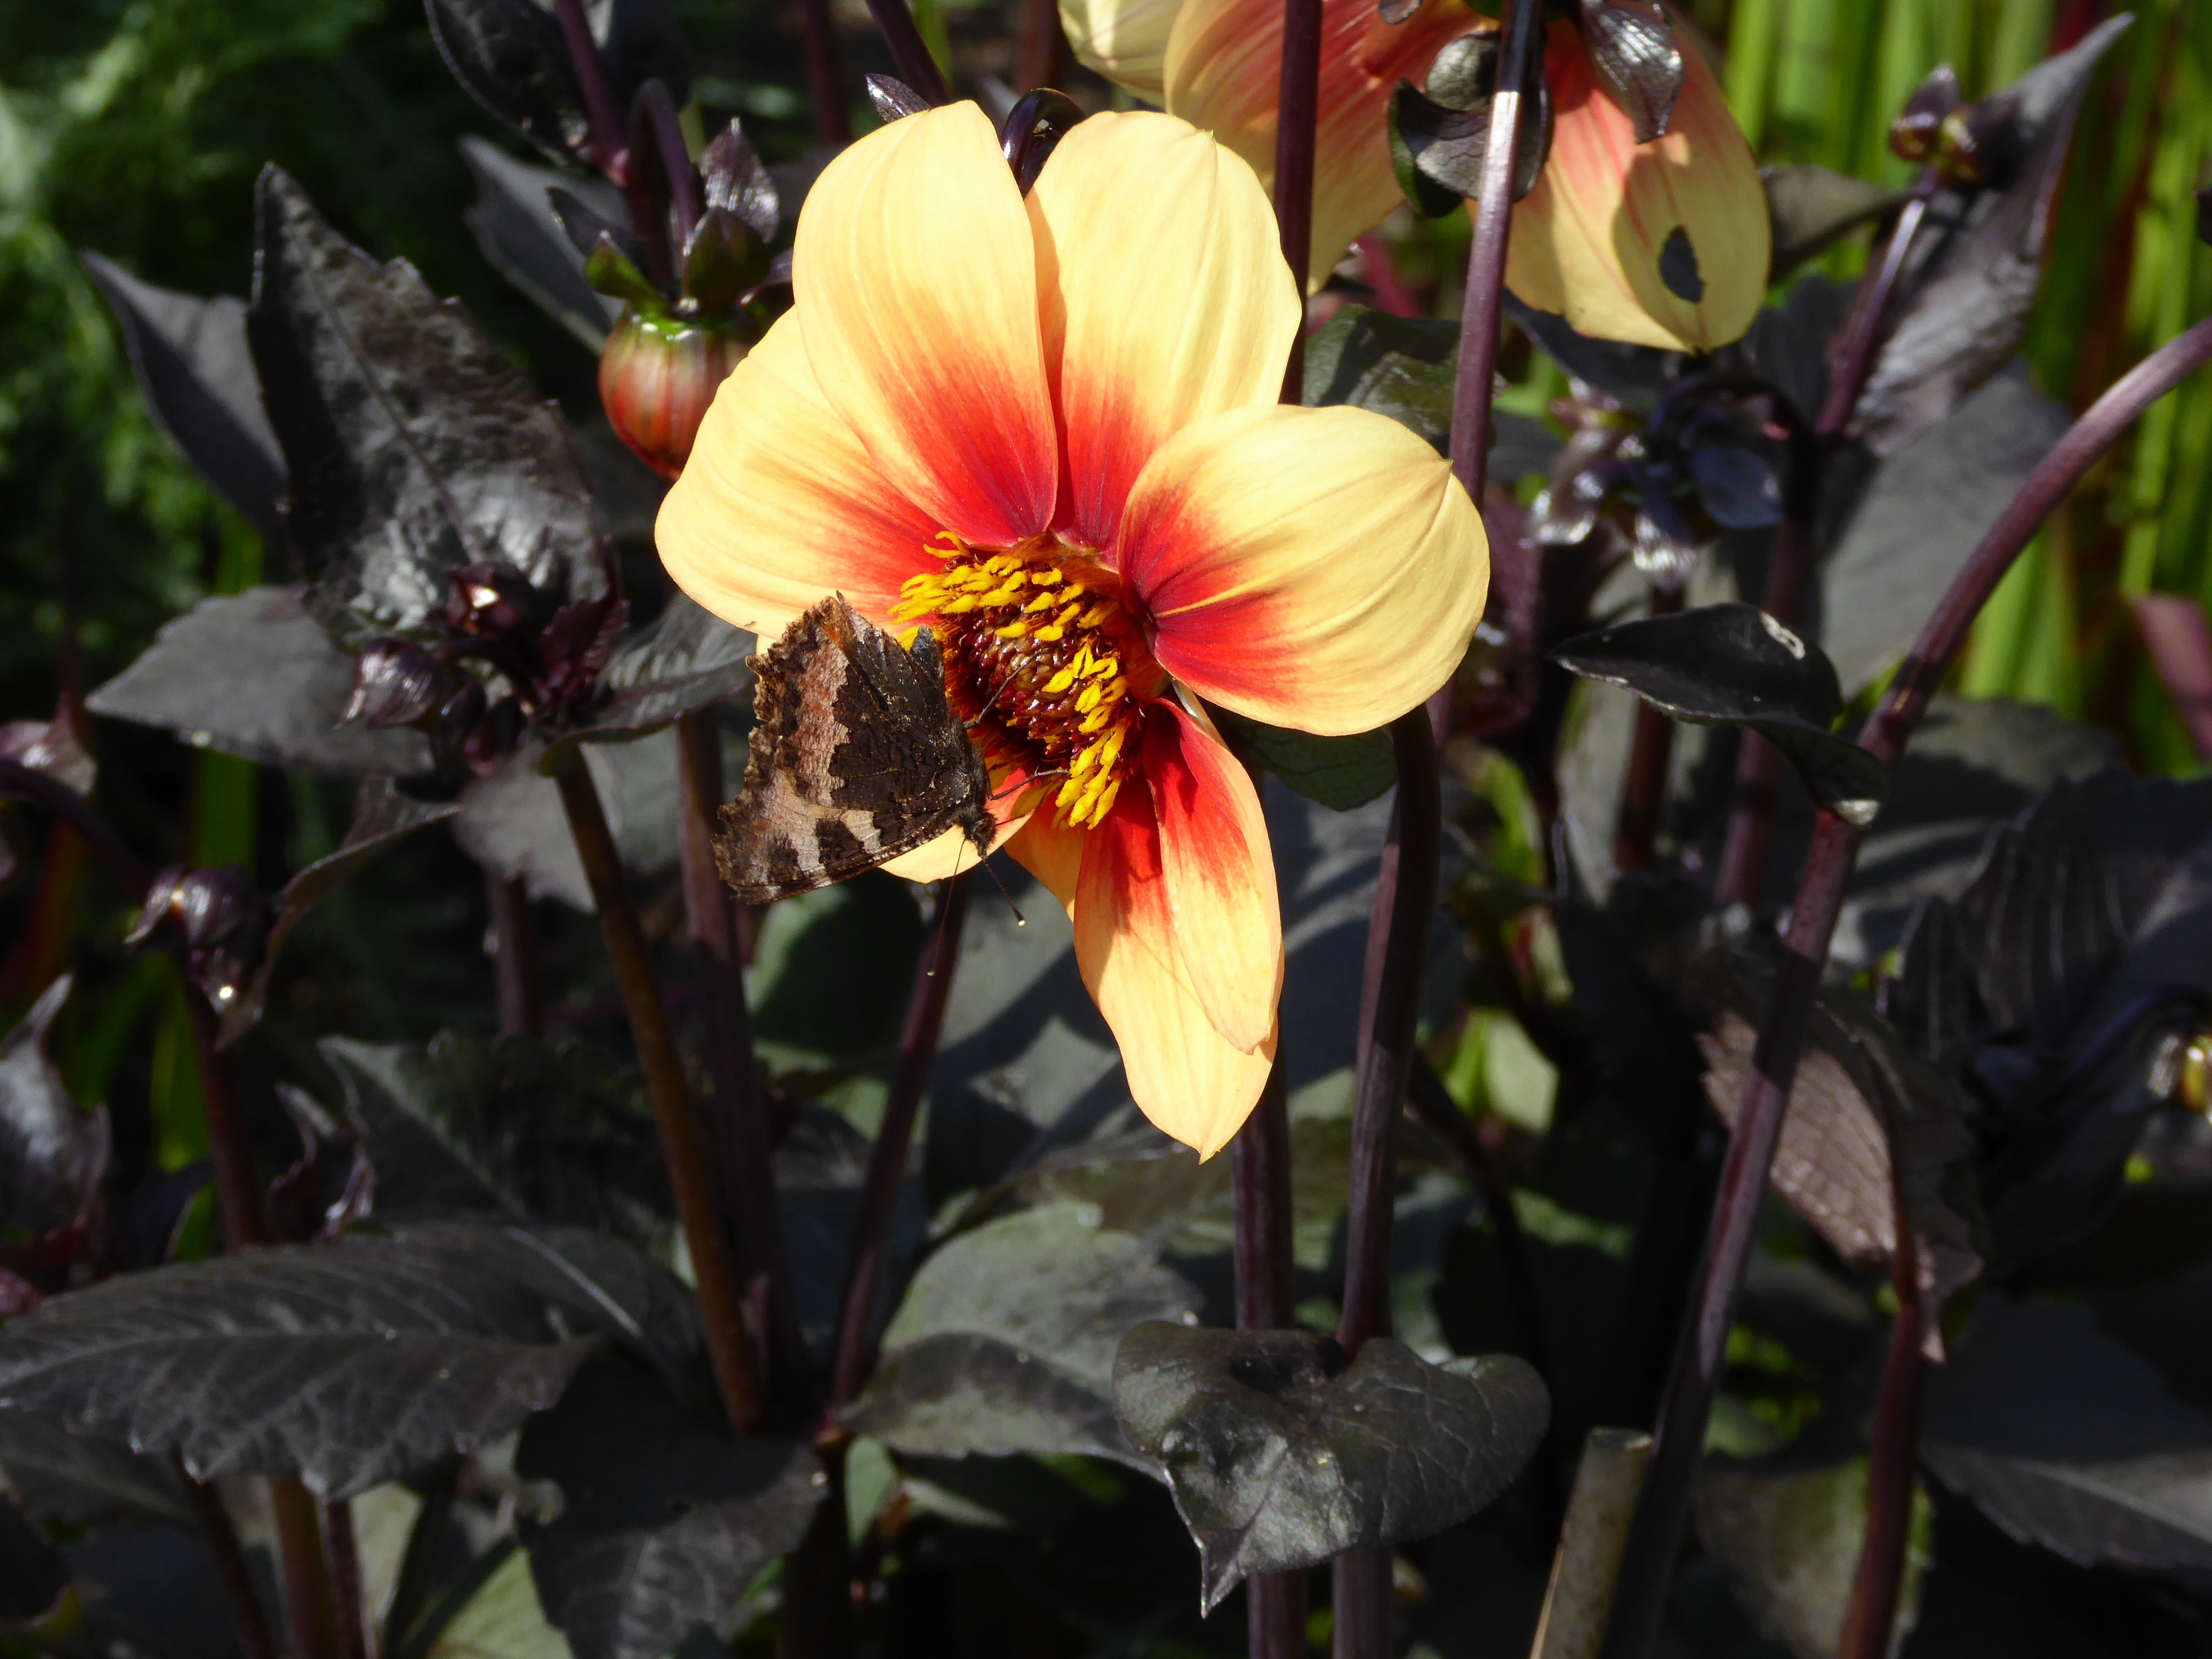
blossom, plant, leaf, flower, bloom, orange, spring, botany, butterfly, yellow, close, flora, wildflower, flower bed, flowering plant, ornamental garden, land plant